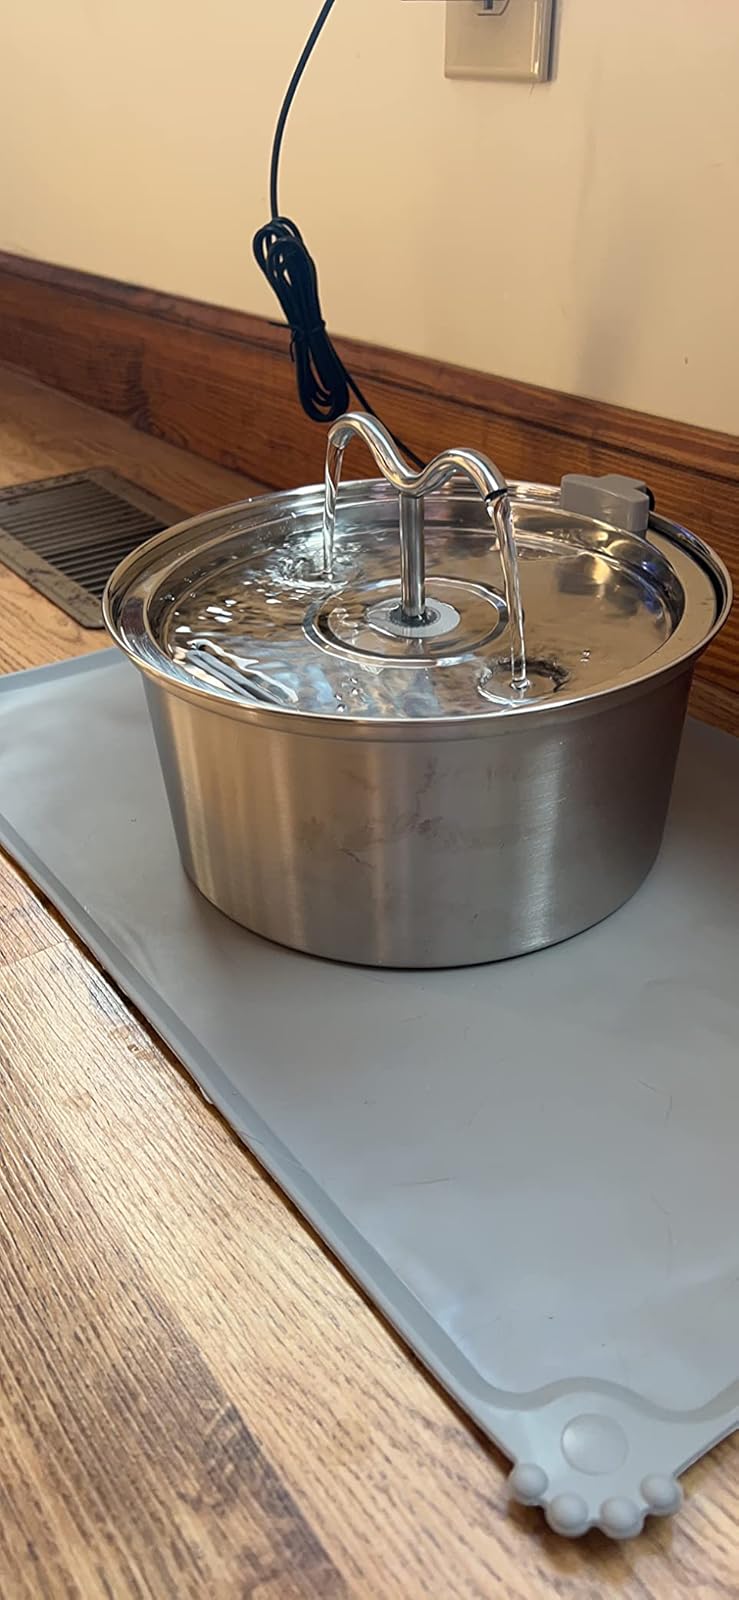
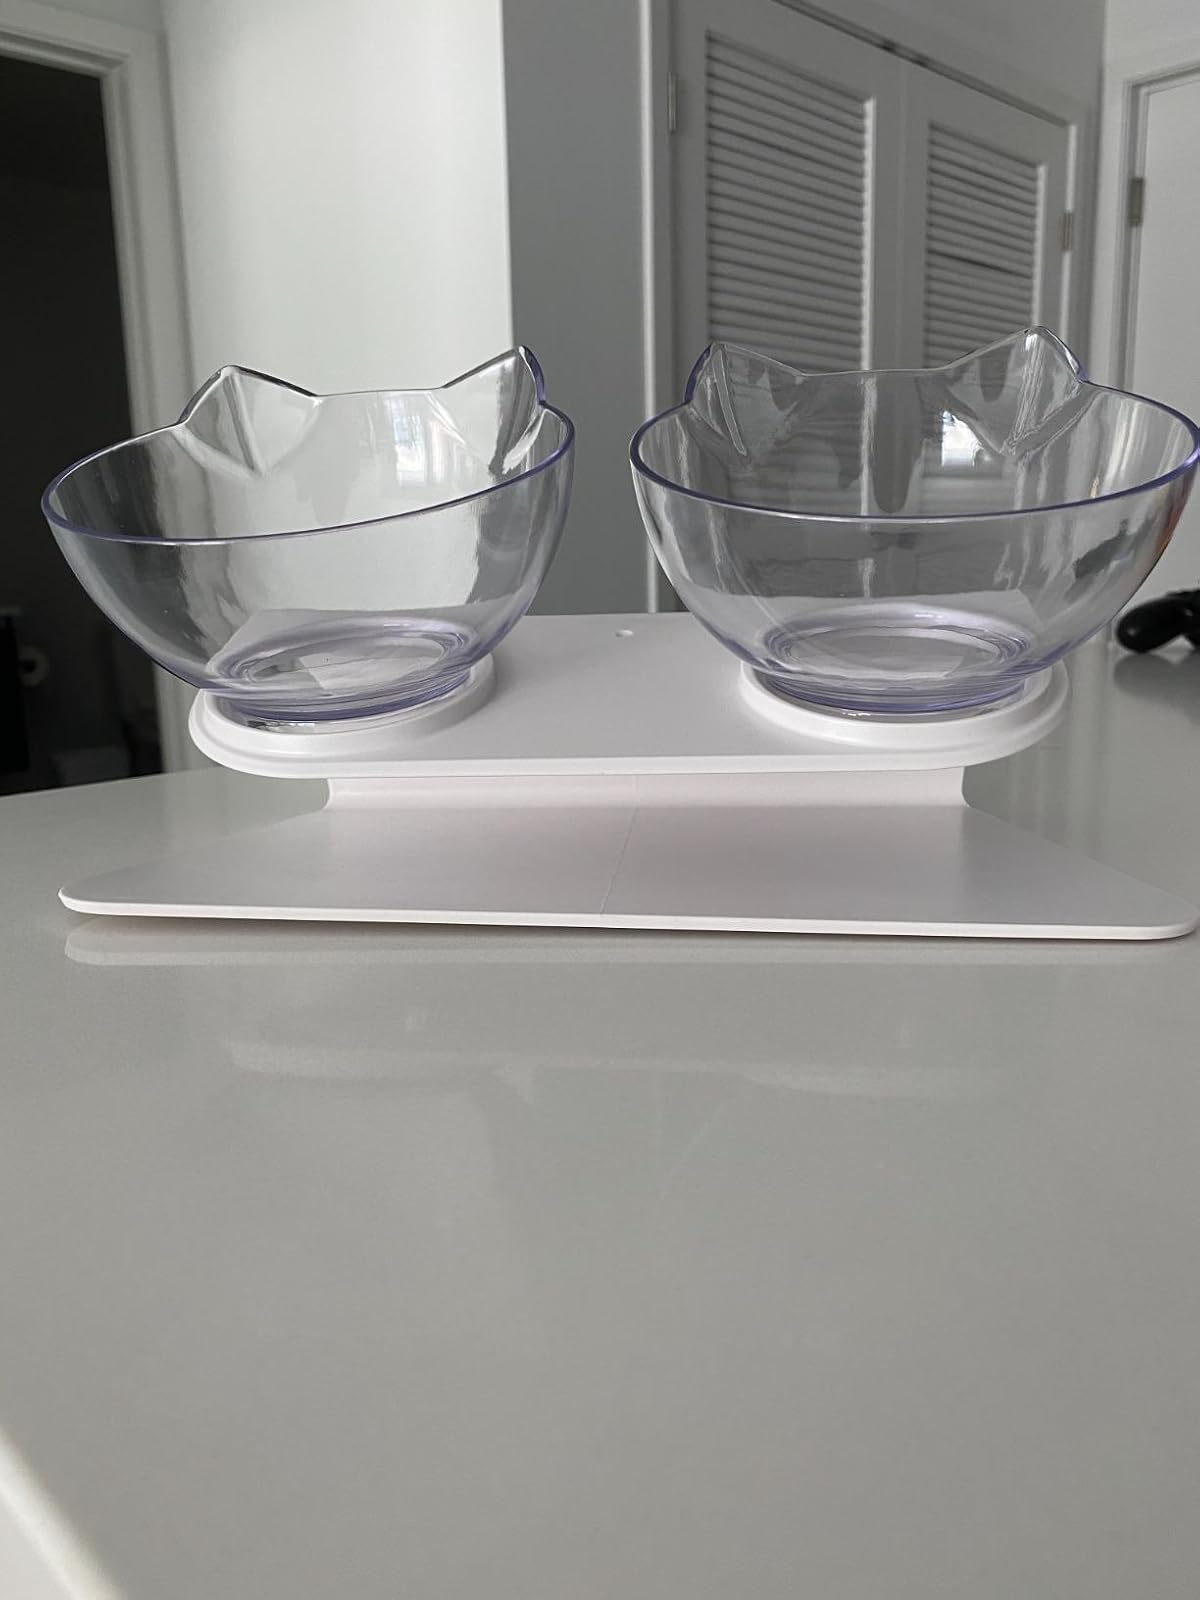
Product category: items_bowl
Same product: no